Fort Apache Historic Park

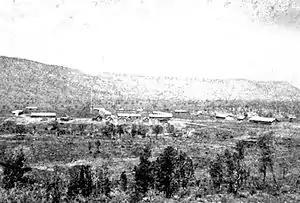
Fort Apache in 1873

Fort Apache is located in the southern part of the Fort Apache Indian Reservation, about south of the reservation capital at Whiteriver just east of Arizona State Route 73. The park includes a landscape of 27 historic buildings, ruins and remnants of others, and the fort's former parade ground. The White Mountain Apache Cultural Center ("Nohwike’ Bágowa", or House of Our Footprints, in Apache), is located at the western end of the park. The post was situated at the end of a military road built into Apachería. Its purpose was to control the Coyotero Apaches. At first it was a temporary camp called "Camp Ord" later changed to "Camp Mogollon", "Camp Thomas" and "Camp Apache". It became a permanent facility in 1873 and in 1879 the name was changed to "Fort Apache".